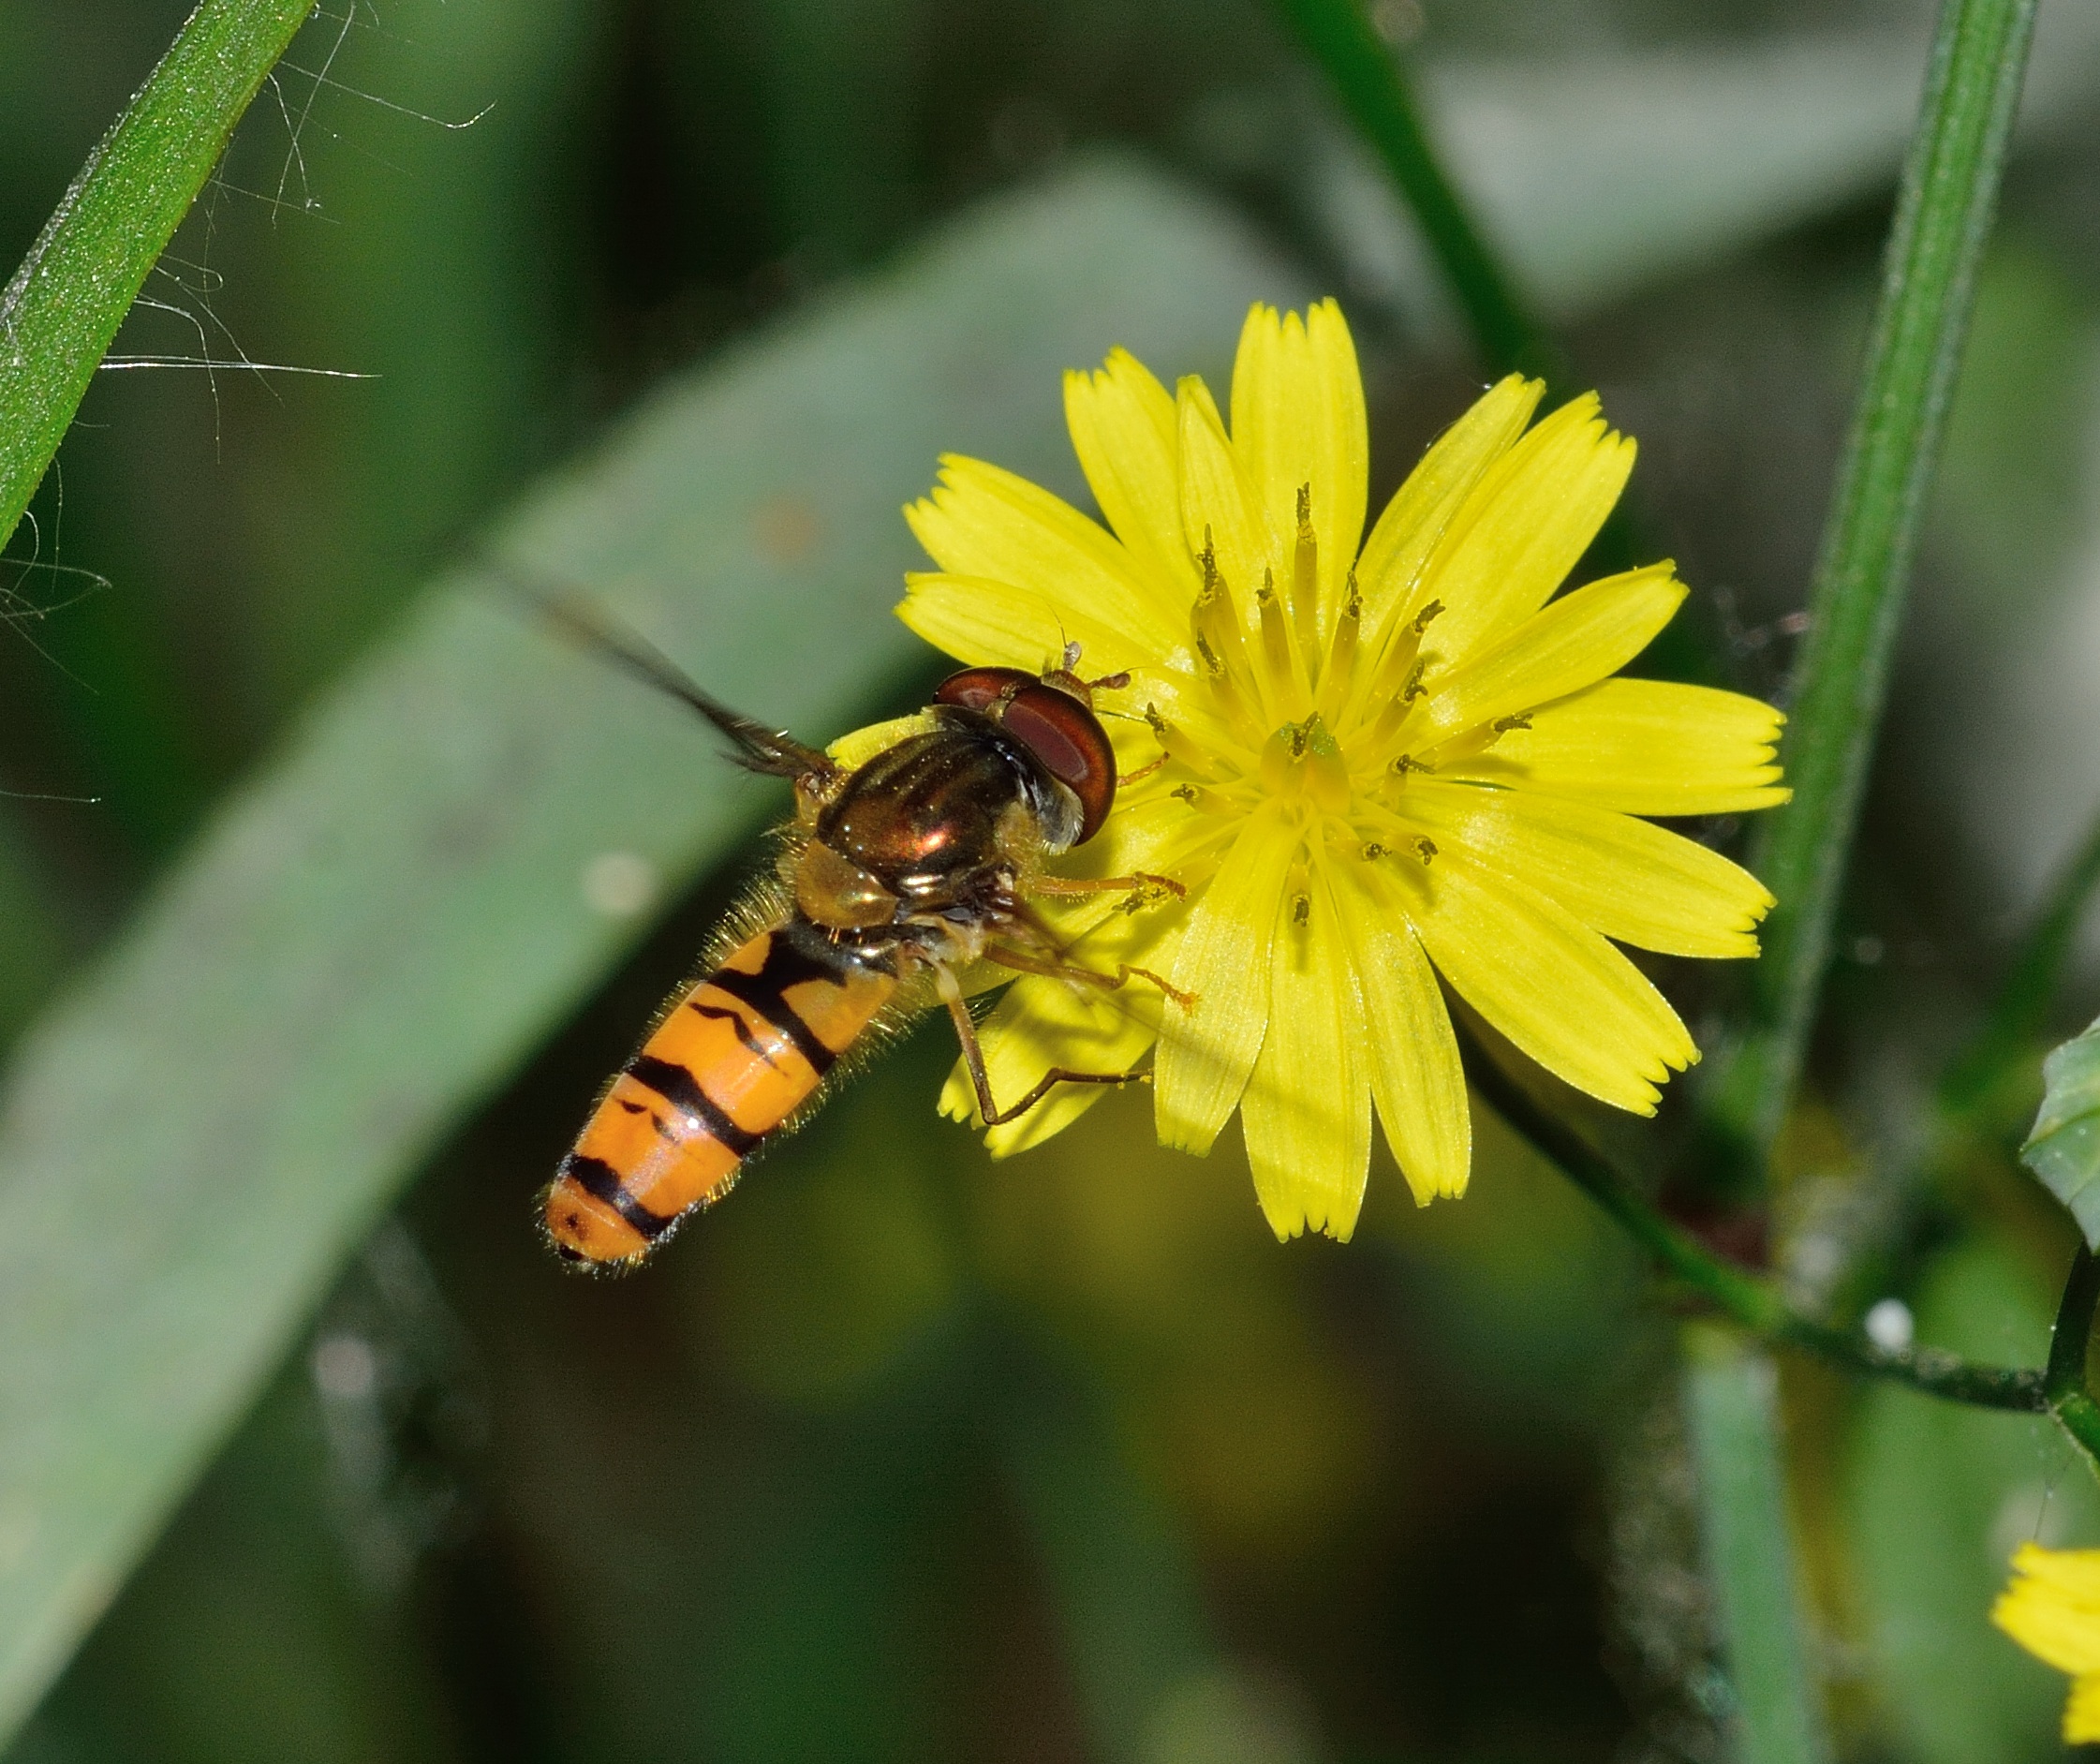
nature, plant, flower, insect, botany, yellow, flora, fauna, invertebrate, wildflower, close up, bee, insects, nectar, diptera, macro photography, honey bee, episyrphus, balteatus, plant stem, membrane winged insect